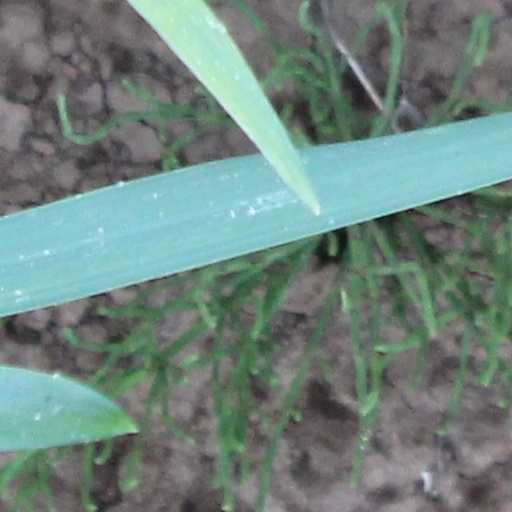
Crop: wheat